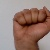
The image shows a hand gesture representing the letter 'A' in Indian Sign Language.